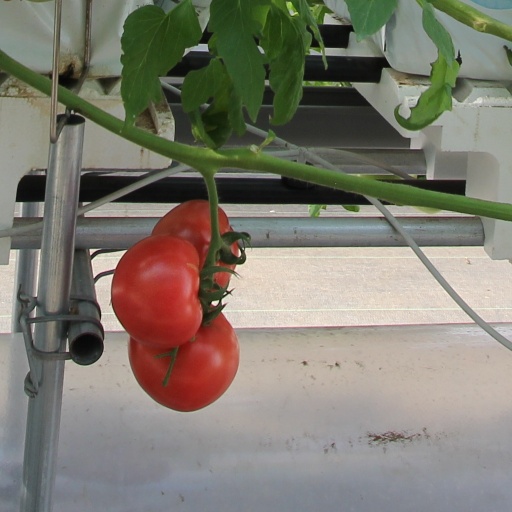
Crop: tomato